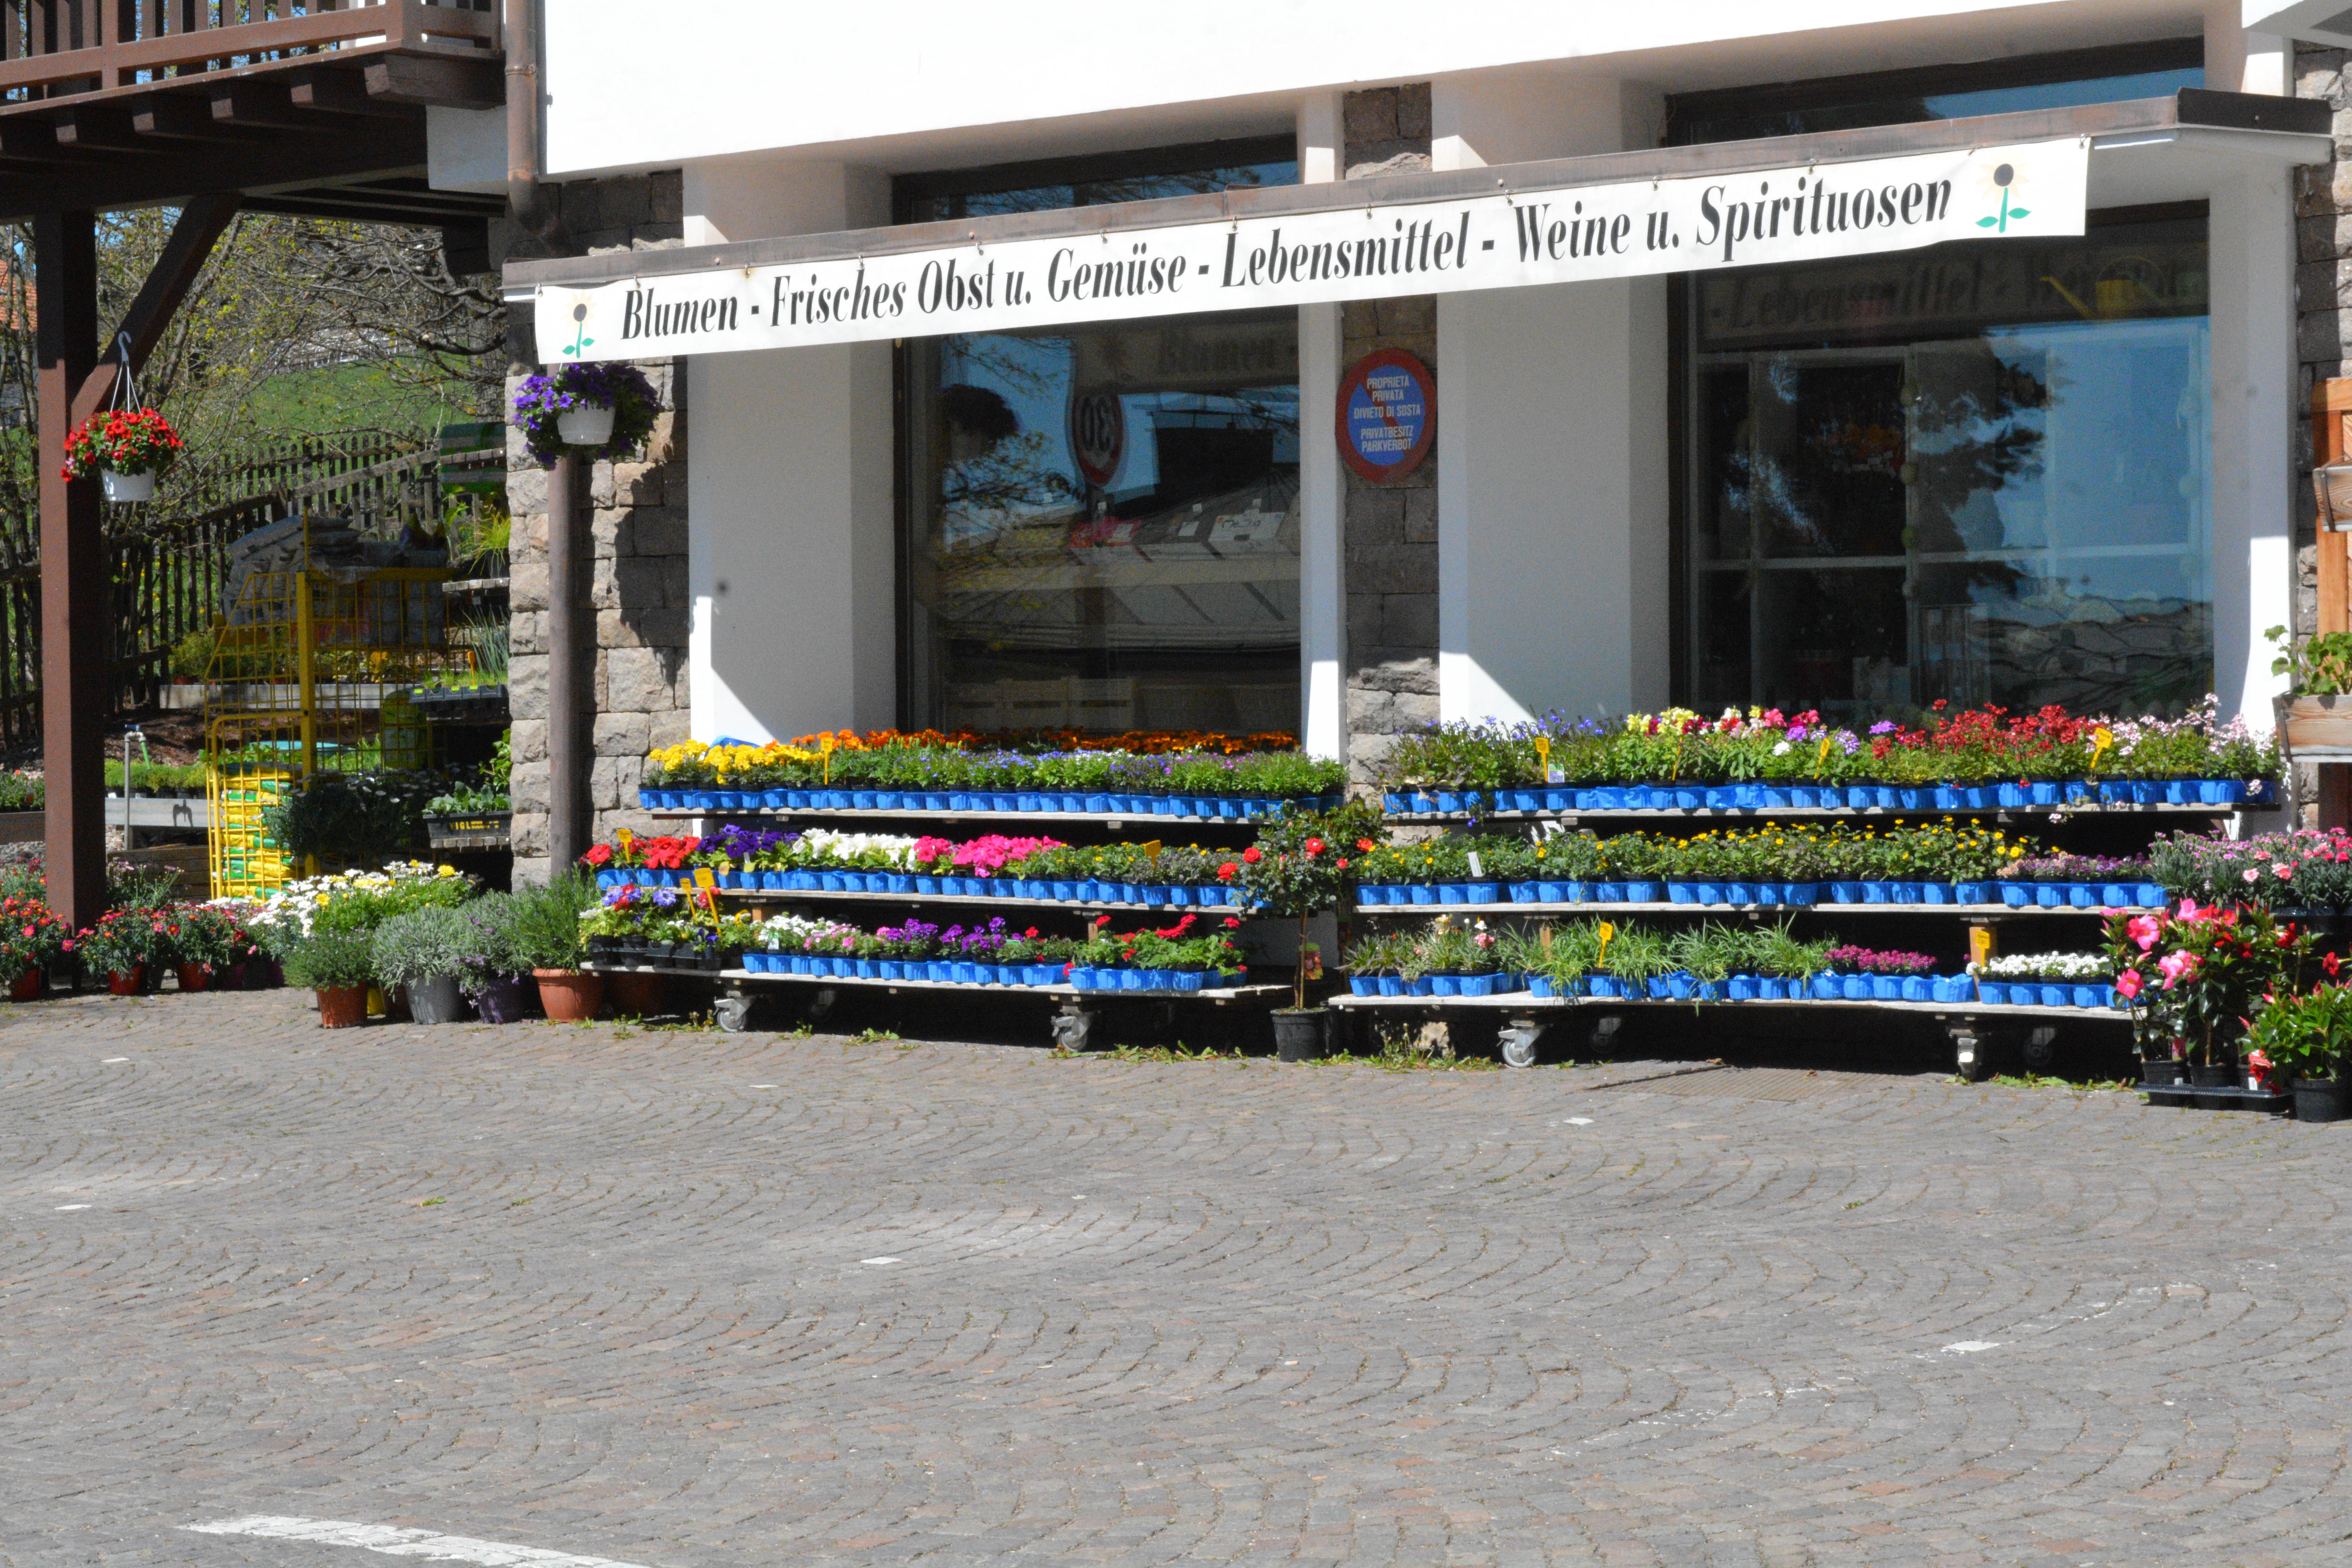
supermarket, convenience store